Snowboarding at the 2014 Winter Olympics

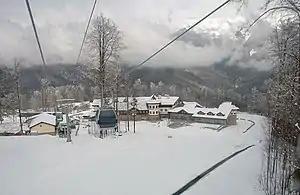
Rosa Khutor Alpine Resort, the venue for snowboard

A total of 252 quota spots were available to athletes to compete at the games. A maximum of 24 athletes could be entered by a National Olympic Committee, with a maximum of 14 men or 14 women. The five different events had different quota numbers allocated to them. Countries are allowed to enter the same athlete into more than one event, further reducing the number of athletes competing.